William Sherman Jennings

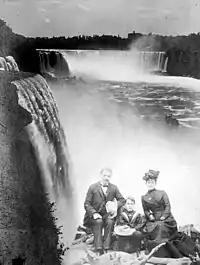
Jennings family at Niagara Falls

He came to Florida in 1885 and settled in Brooksville, Florida. In 1887, he was appointed circuit court commissioner, and became county judge of Hernando County, Florida, in 1888.